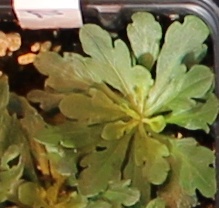
Label: Horseweed